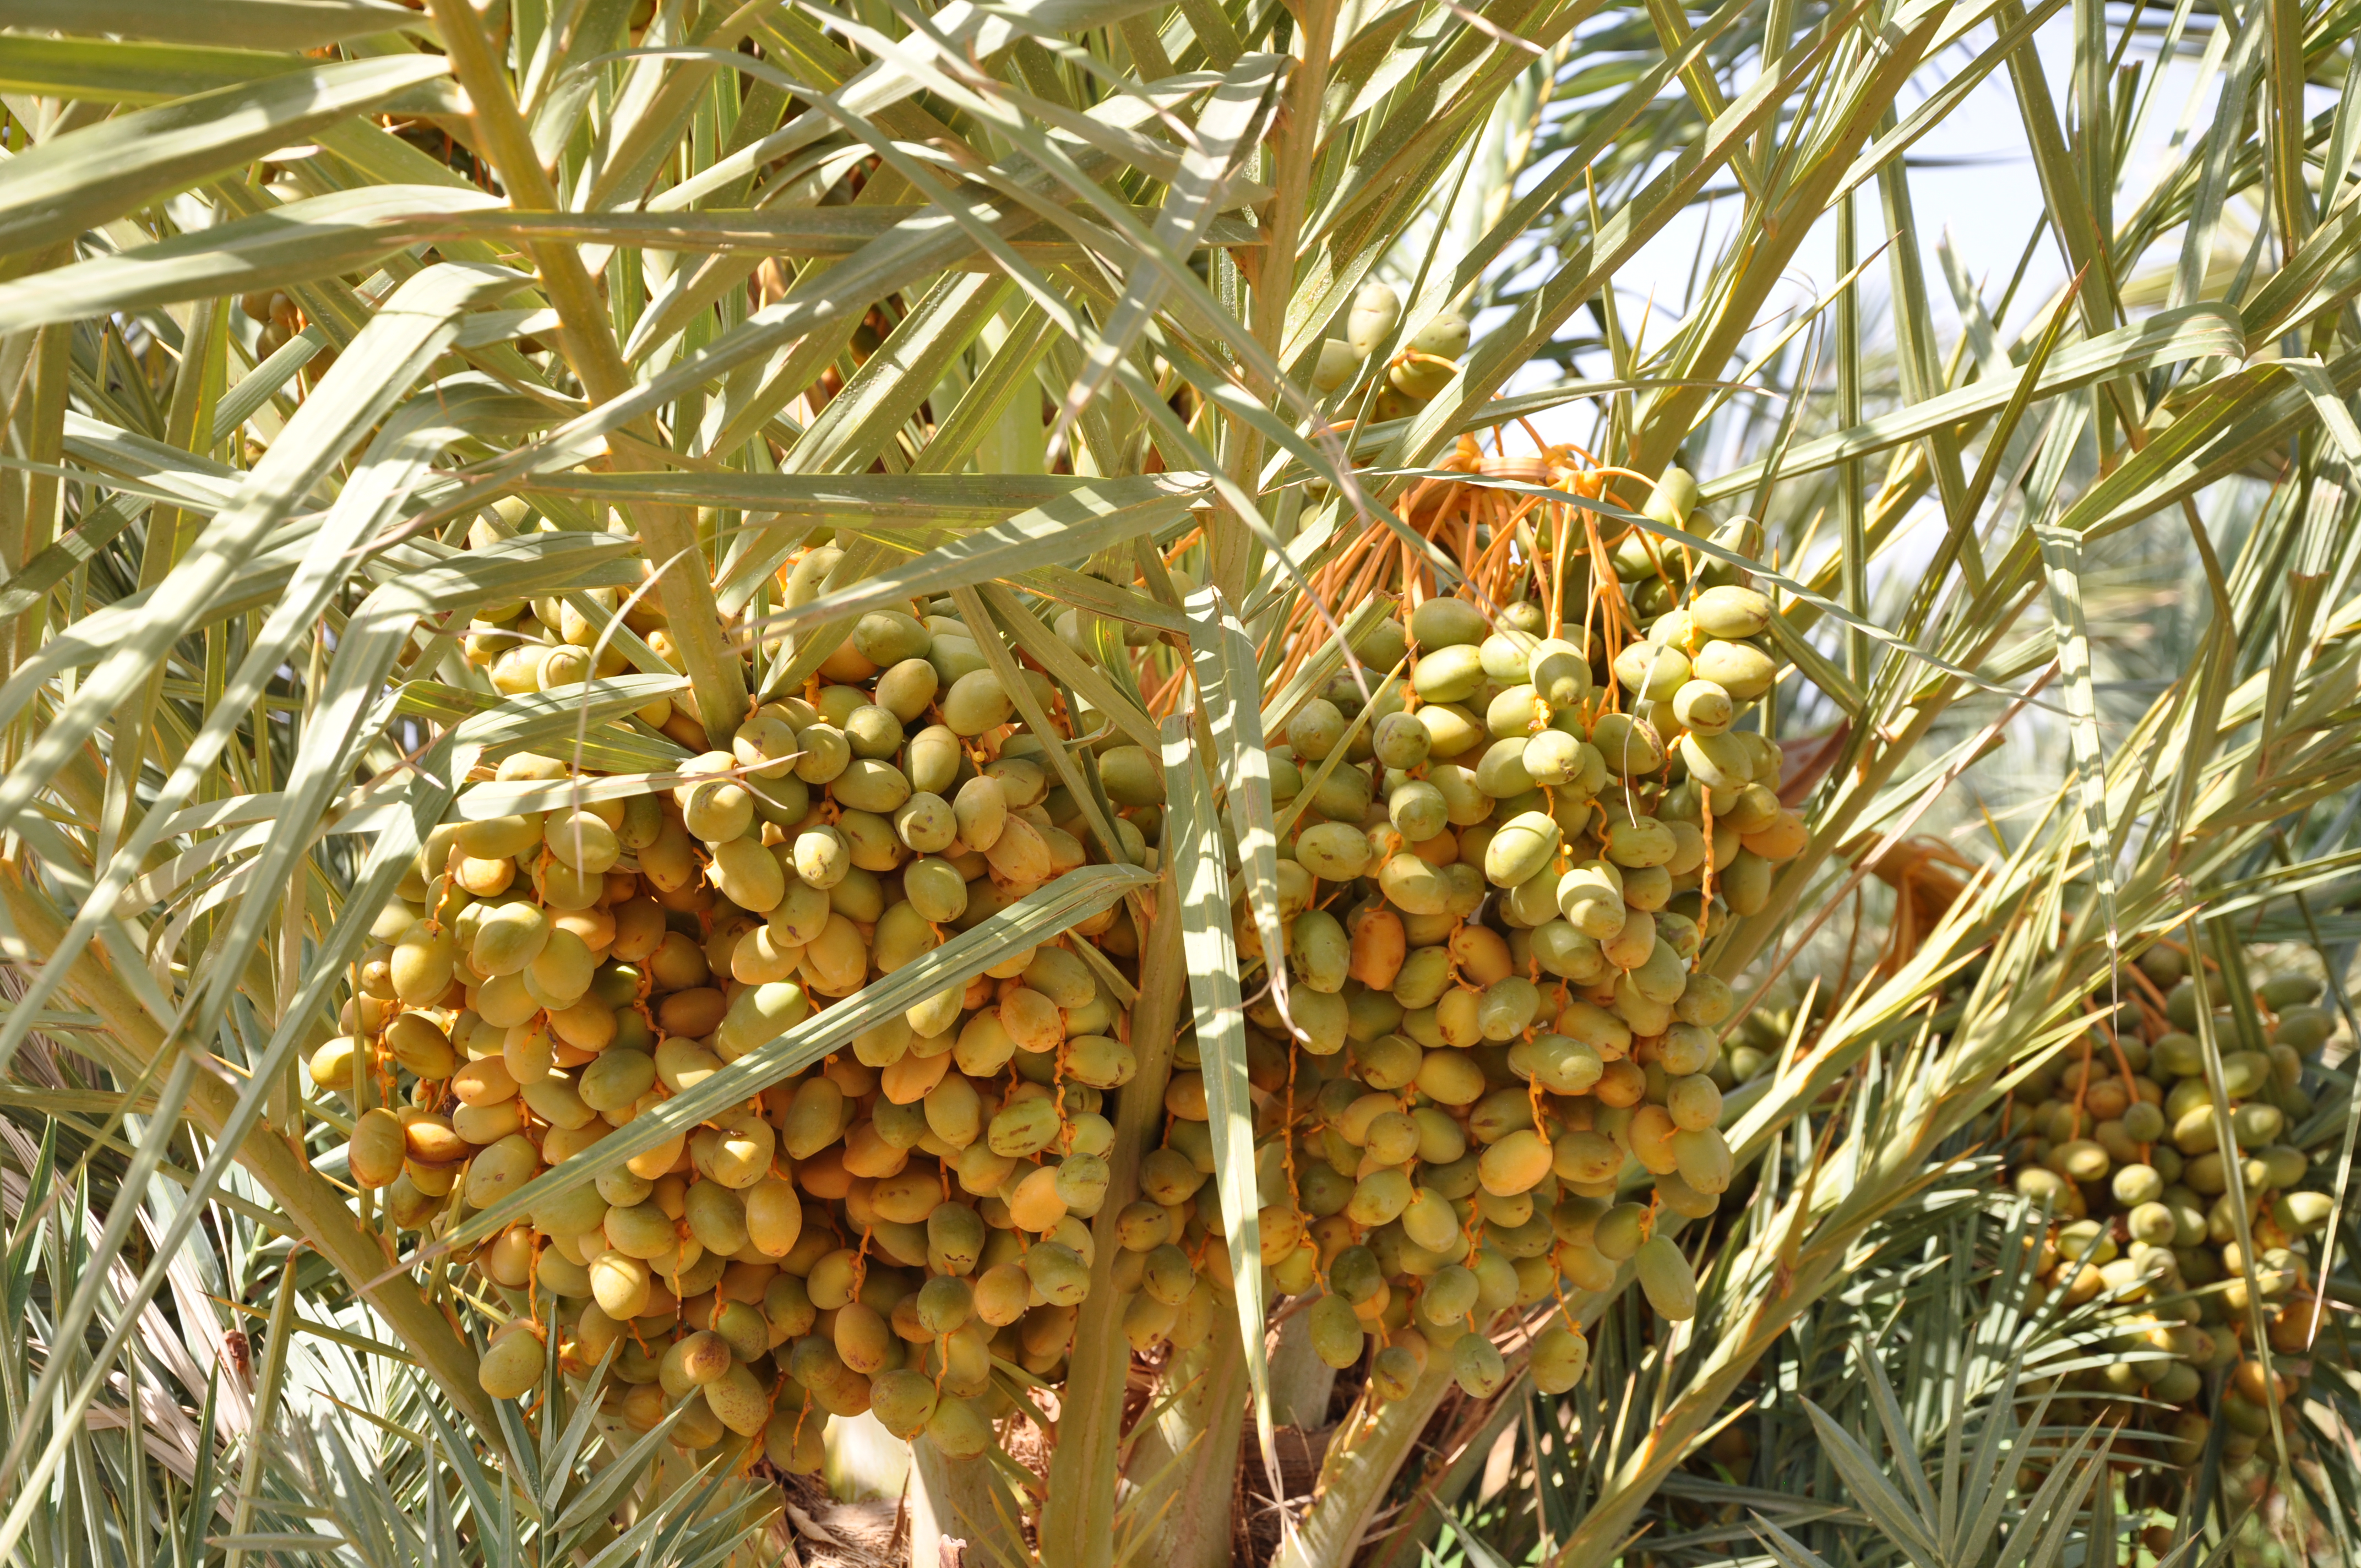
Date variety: Boumajhoul